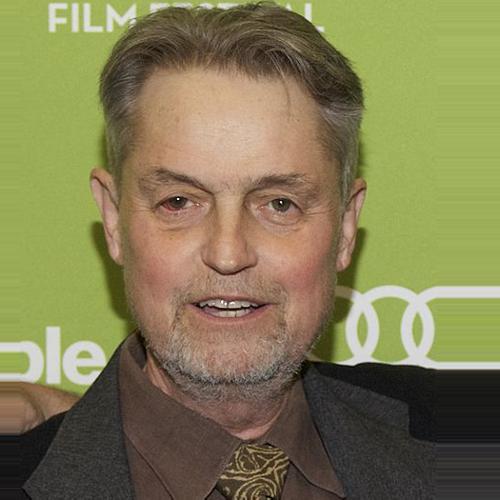
Age: 70